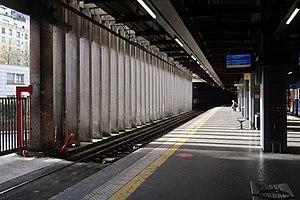
Quais de la gare des Invalides (Paris, 7e).
La gare des Invalides est une gare ferroviaire française de la ligne des Invalides située dans le 7ᵉ arrondissement de Paris. Ouverte le 15 avril 1900 par la Compagnie des chemins de fer de l'Ouest, c'est aujourd'hui une gare de la Société nationale des chemins de fer français desservie par les trains de la ligne C du RER.